Self-Portrait as a Soldier

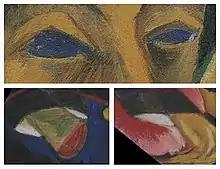
Three close-up perspectives of'Self-Portrait as a Soldier'.

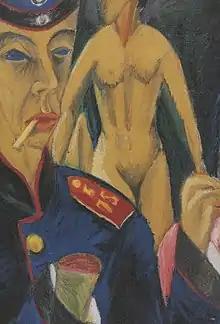
Nude female figure in the background of 'Self-Portrait as a Soldier'

"Self Portrait as a Soldier" depicts Kirchner smoking a cigarette which hangs loosely from his lips. Common analysis of this suggests that Kirchner has chosen to depict himself within a state of thought. This draws on firm precedence for the act of smoking as "a symbol for metamorphic imagination, while tobacco itself intoxicates the mind". Within 'Ernst Ludwig Kirchner's Self Portrait as a Soldier', Peter Springer postulates that the soldier's dark blue eyes emanate lifelessness and emphasise constant preoccupation with the horrors of war through their reflection of the blue military uniform. Kirchner uses an intense bright blue to create the uniform's fabric. This tonal choice sharply contrasts with the lighter, sickly yellow hues of the soldier's skin. Critical interpretation of the work stresses how these colour choices drain the soldier's face of vitality which emphasise his weakness and despondency. In 'The diagnosis of art: Ernest Ludwig Kirchner's nervous breakdown' by Jeffery. K Aronoson, and Manoj Ramachandram, the use of jaundice green and gory red colours are said to highlight that the injury is recent and unhealed. Much like the psychological scars of Kirchner's military service. Kirchner has juxtaposed his stump against the long, distorted fingers of his left hand which appears claw like. Art historians have speculated that distortion of these fingers is intended to create a paintbrush for a hand. For many art historians, Kirchner's fictitious self-depiction as an amputee is notable. The imagery of self-amputation may underscore the loss and fear felt by Kirchner regarding his artistic abilities and manhood following military service. Behind his self-depiction Kirchner has included a naked female figure. The use of harsh black outlines to define the woman's emaciated figure emulate strong Primitivist influence. Peter Springer, among others, suggests that the relationship between Kirchner's self-depiction and the female figure hints at tension and animosity. It is proposed that the differences in scale between the two subjects emphasises the corruption of power and imbalance of gendered autonomy and responsibility.